El Royale

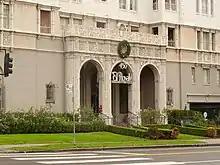
Entrance to the El Royale

The El Royale was constructed in 1929, underwritten by the Barco Investment Company. William Douglas Lee, architect of the famed Chateau Marmont, was conscripted for the design. It was created as a fusion of Spanish Colonial Revival, French Rococo, and Renaissance styles and featured modern state-of-the-art amenities such as an elevator, neon sign, and putting green. It also showcased luxuries including marble floors, elaborate chandeliers, panoramic penthouse views, and hand-carved wood.